Estey Tavern

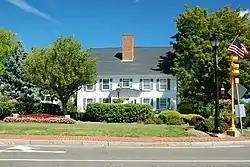
Estey Tavern

The Estey Tavern is a historic tavern in Middleton, Massachusetts. The 2.5-story wood-frame tavern house was built in 1753 by Samuel Bradford, who operated the tavern until 1763, when it was taken over by John Estey. The building is notable in part because its eastern ell encapsulates elements of a 17th-century building, including a chimney and some beams. The building has been converted to residential use, housing three living units.